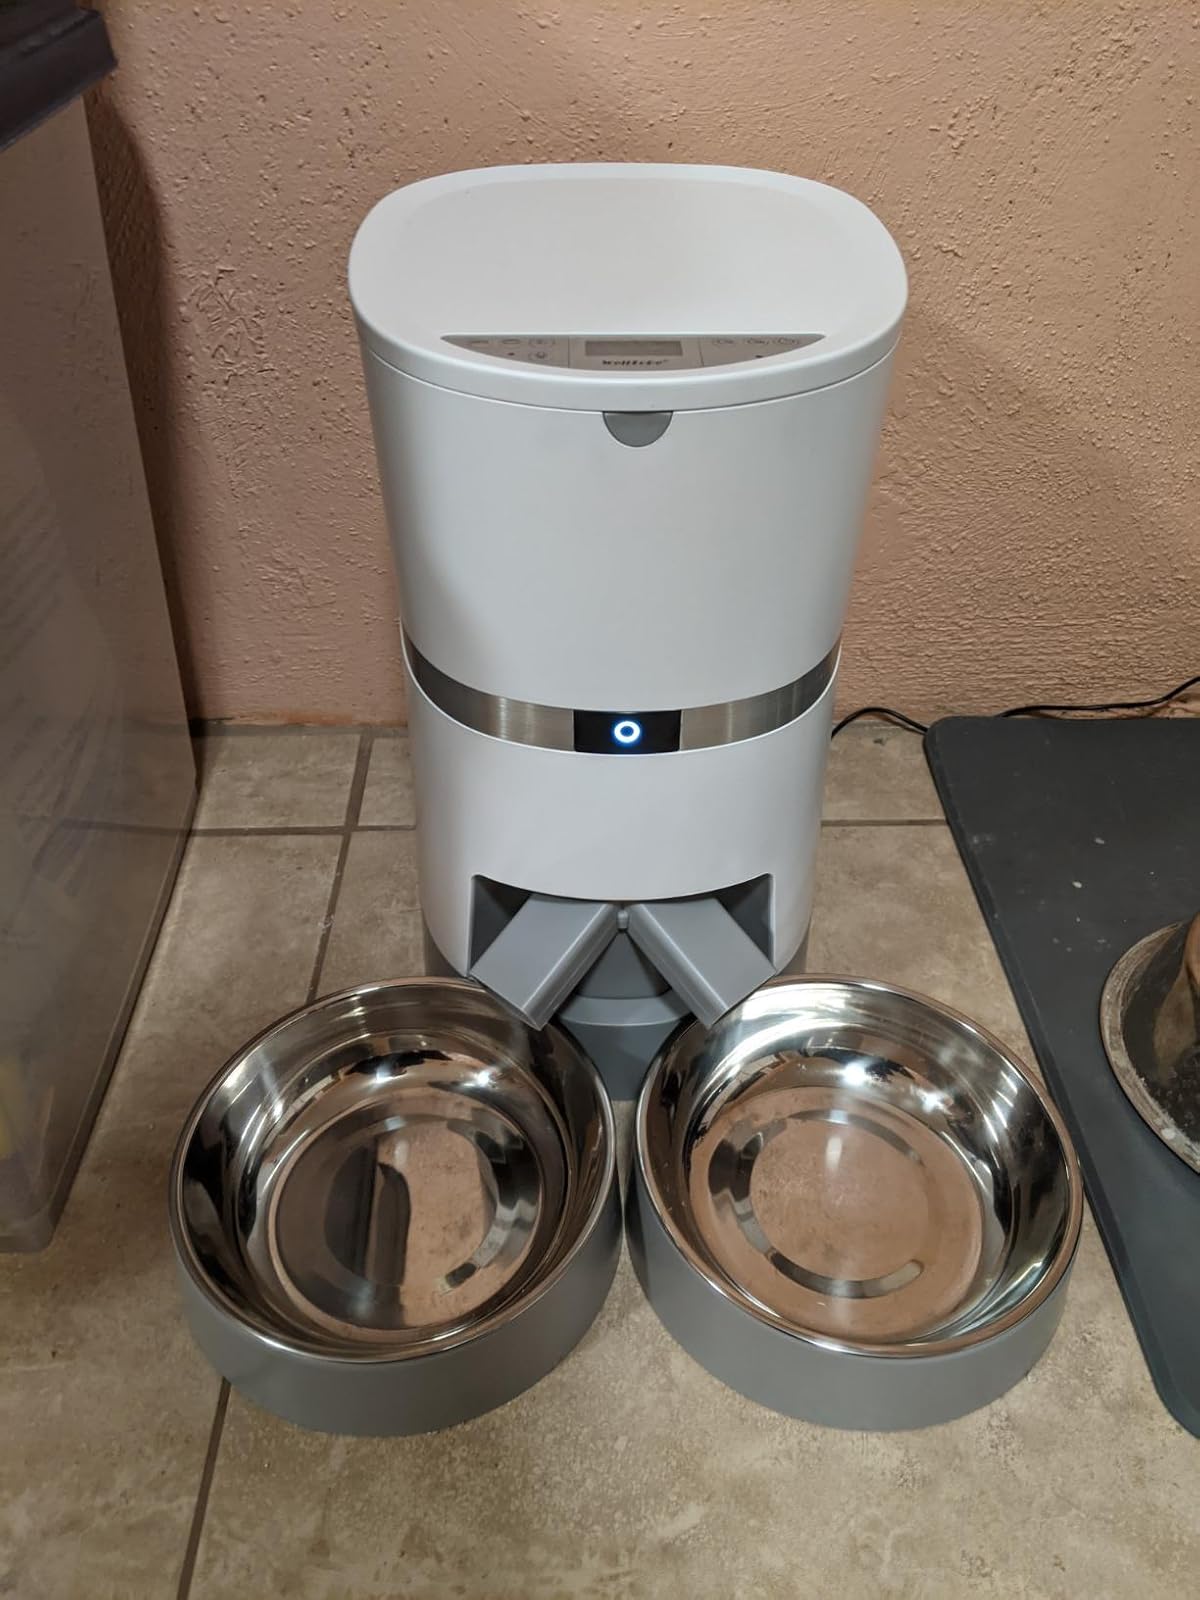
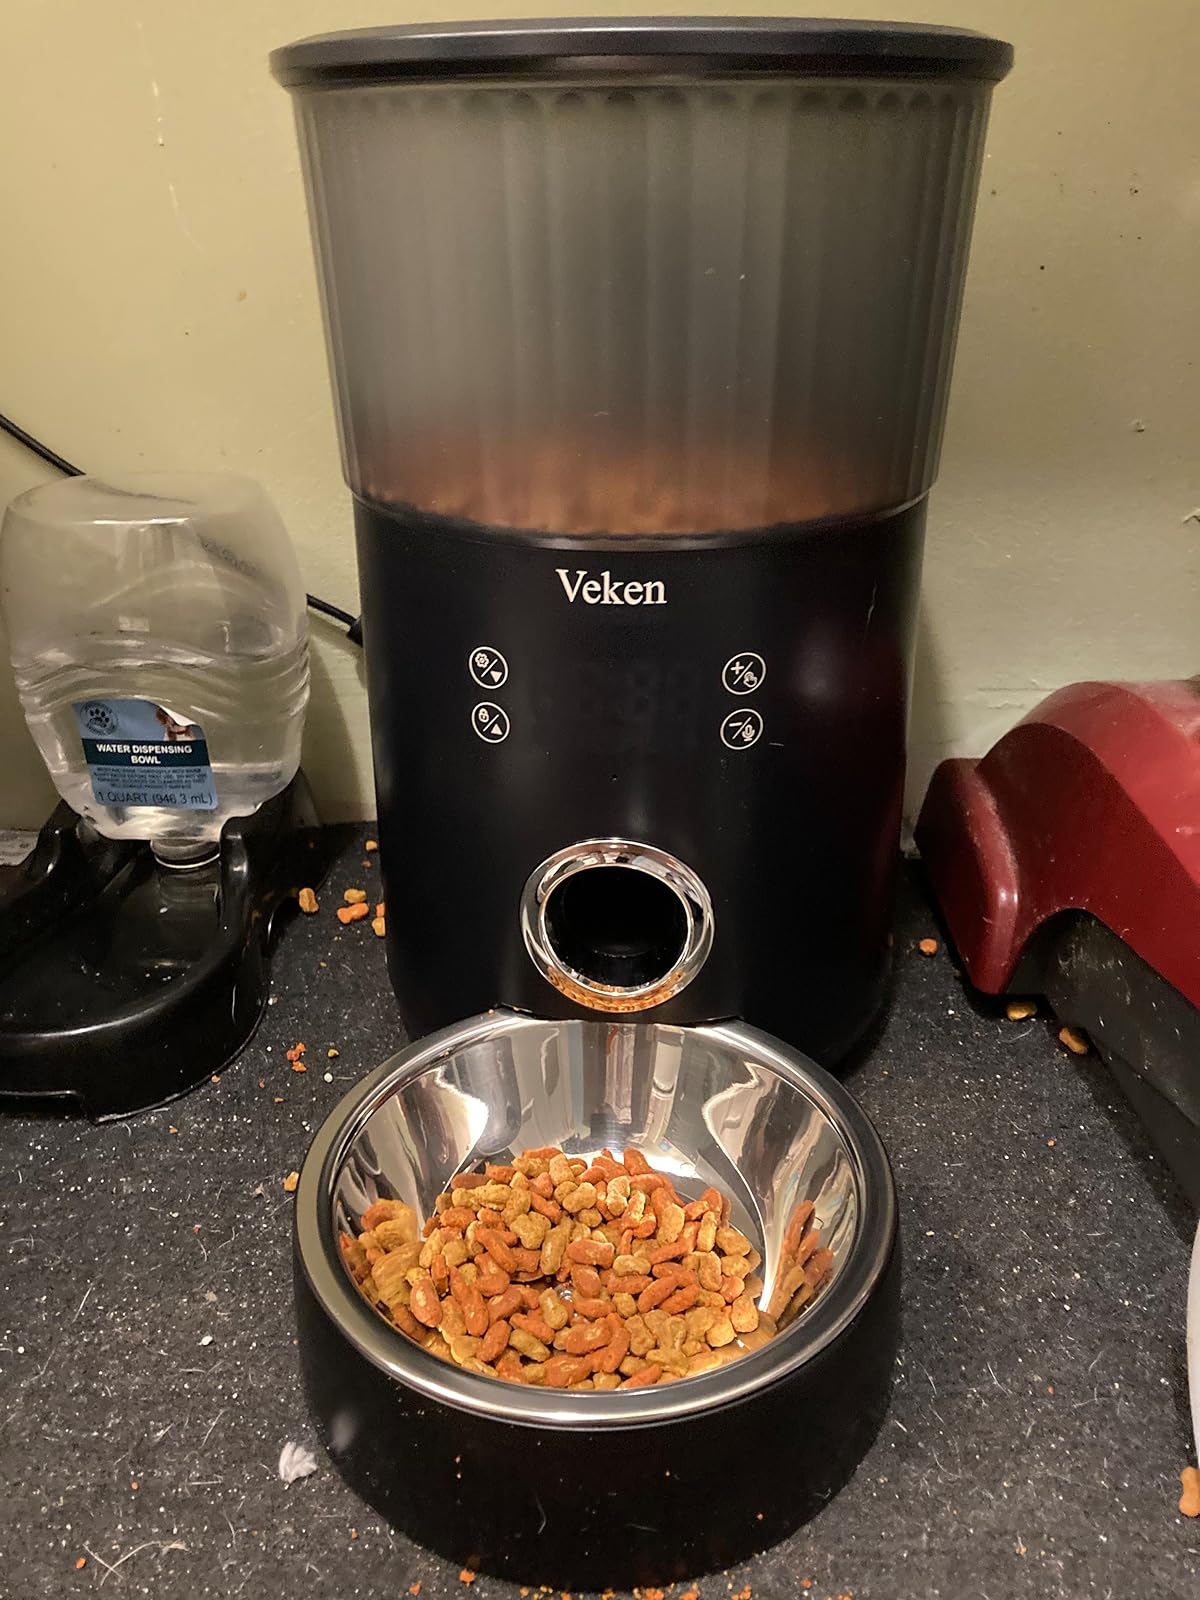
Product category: items_feeder
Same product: no